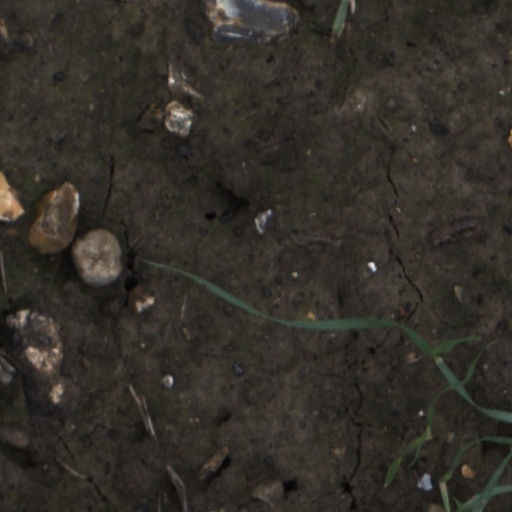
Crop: wheat